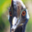
Label: bird